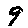
Label: 9